New Era Social Club

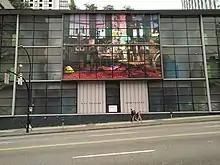
Brand New Era Social Club as installed

In 2017, the Brussels-based artist Alex Morrison, was commissioned to create a work of public art. The photographic installation, entitled "Brand New Era Social Club", was installed at the Dal Grauer Substation in downtown Vancouver, as part of the 2017 Capture Photography Festival.